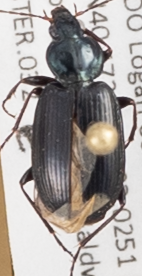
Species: Agonum placidum
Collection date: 2014-08-05
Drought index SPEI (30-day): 0.05
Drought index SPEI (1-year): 0.71
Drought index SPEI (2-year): -0.728